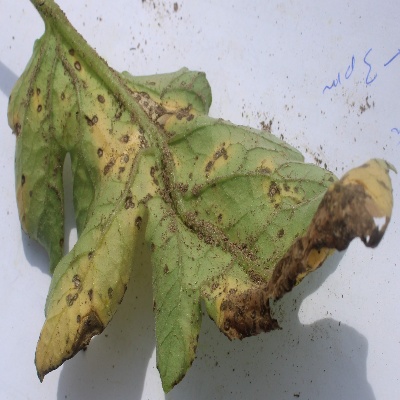
Crop: Tomato
Condition: septoria leaf spot